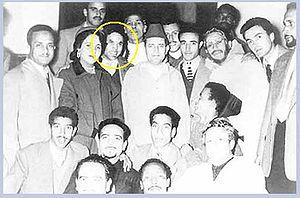
Tayeb Saddiki avec le roi Mohammed V
Tayeb Saddiki est une figure majeure de l'art marocain et l'un des pionniers du théâtre marocain et arabe du vingtième siècle. C'est un dramaturge, metteur en scène, comédien, cinéaste, acteur de cinéma, écrivain et calligraphe marocain, né le 5 janvier 1939 à Essaouira et mort le 5 février 2016 à Casablanca.